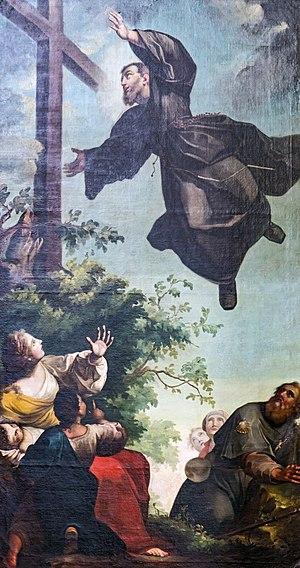
Saint Joseph de Cupertino, ou Joseph de Cupertin, né Giuseppe Maria Desa, est un moine franciscain italien célèbre pour les récits de ses lévitations et ses miracles. Selon le père Herbert Thurston « il serait impossible de faire le récit détaillé de tous ses vols, s'élevant dans les airs : les témoignages des contemporains rapportent une centaine de fois ce phénomène ». Il a été canonisé en 1767 par le pape Clément XIII.
L'église San Lorenzo est un lieu de culte catholique à Vicence, construit à la fin du XIIIᵉ siècle dans le style gothique, dans sa version lombardo-padana du XIIIᵉ siècle.
Felice Boscaratti, né en 1721 à Vérone et mort en 1807 à Venise, est un peintre italien.